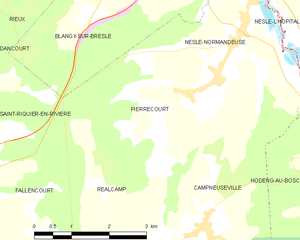
Carte des communes françaises Pierrecourt